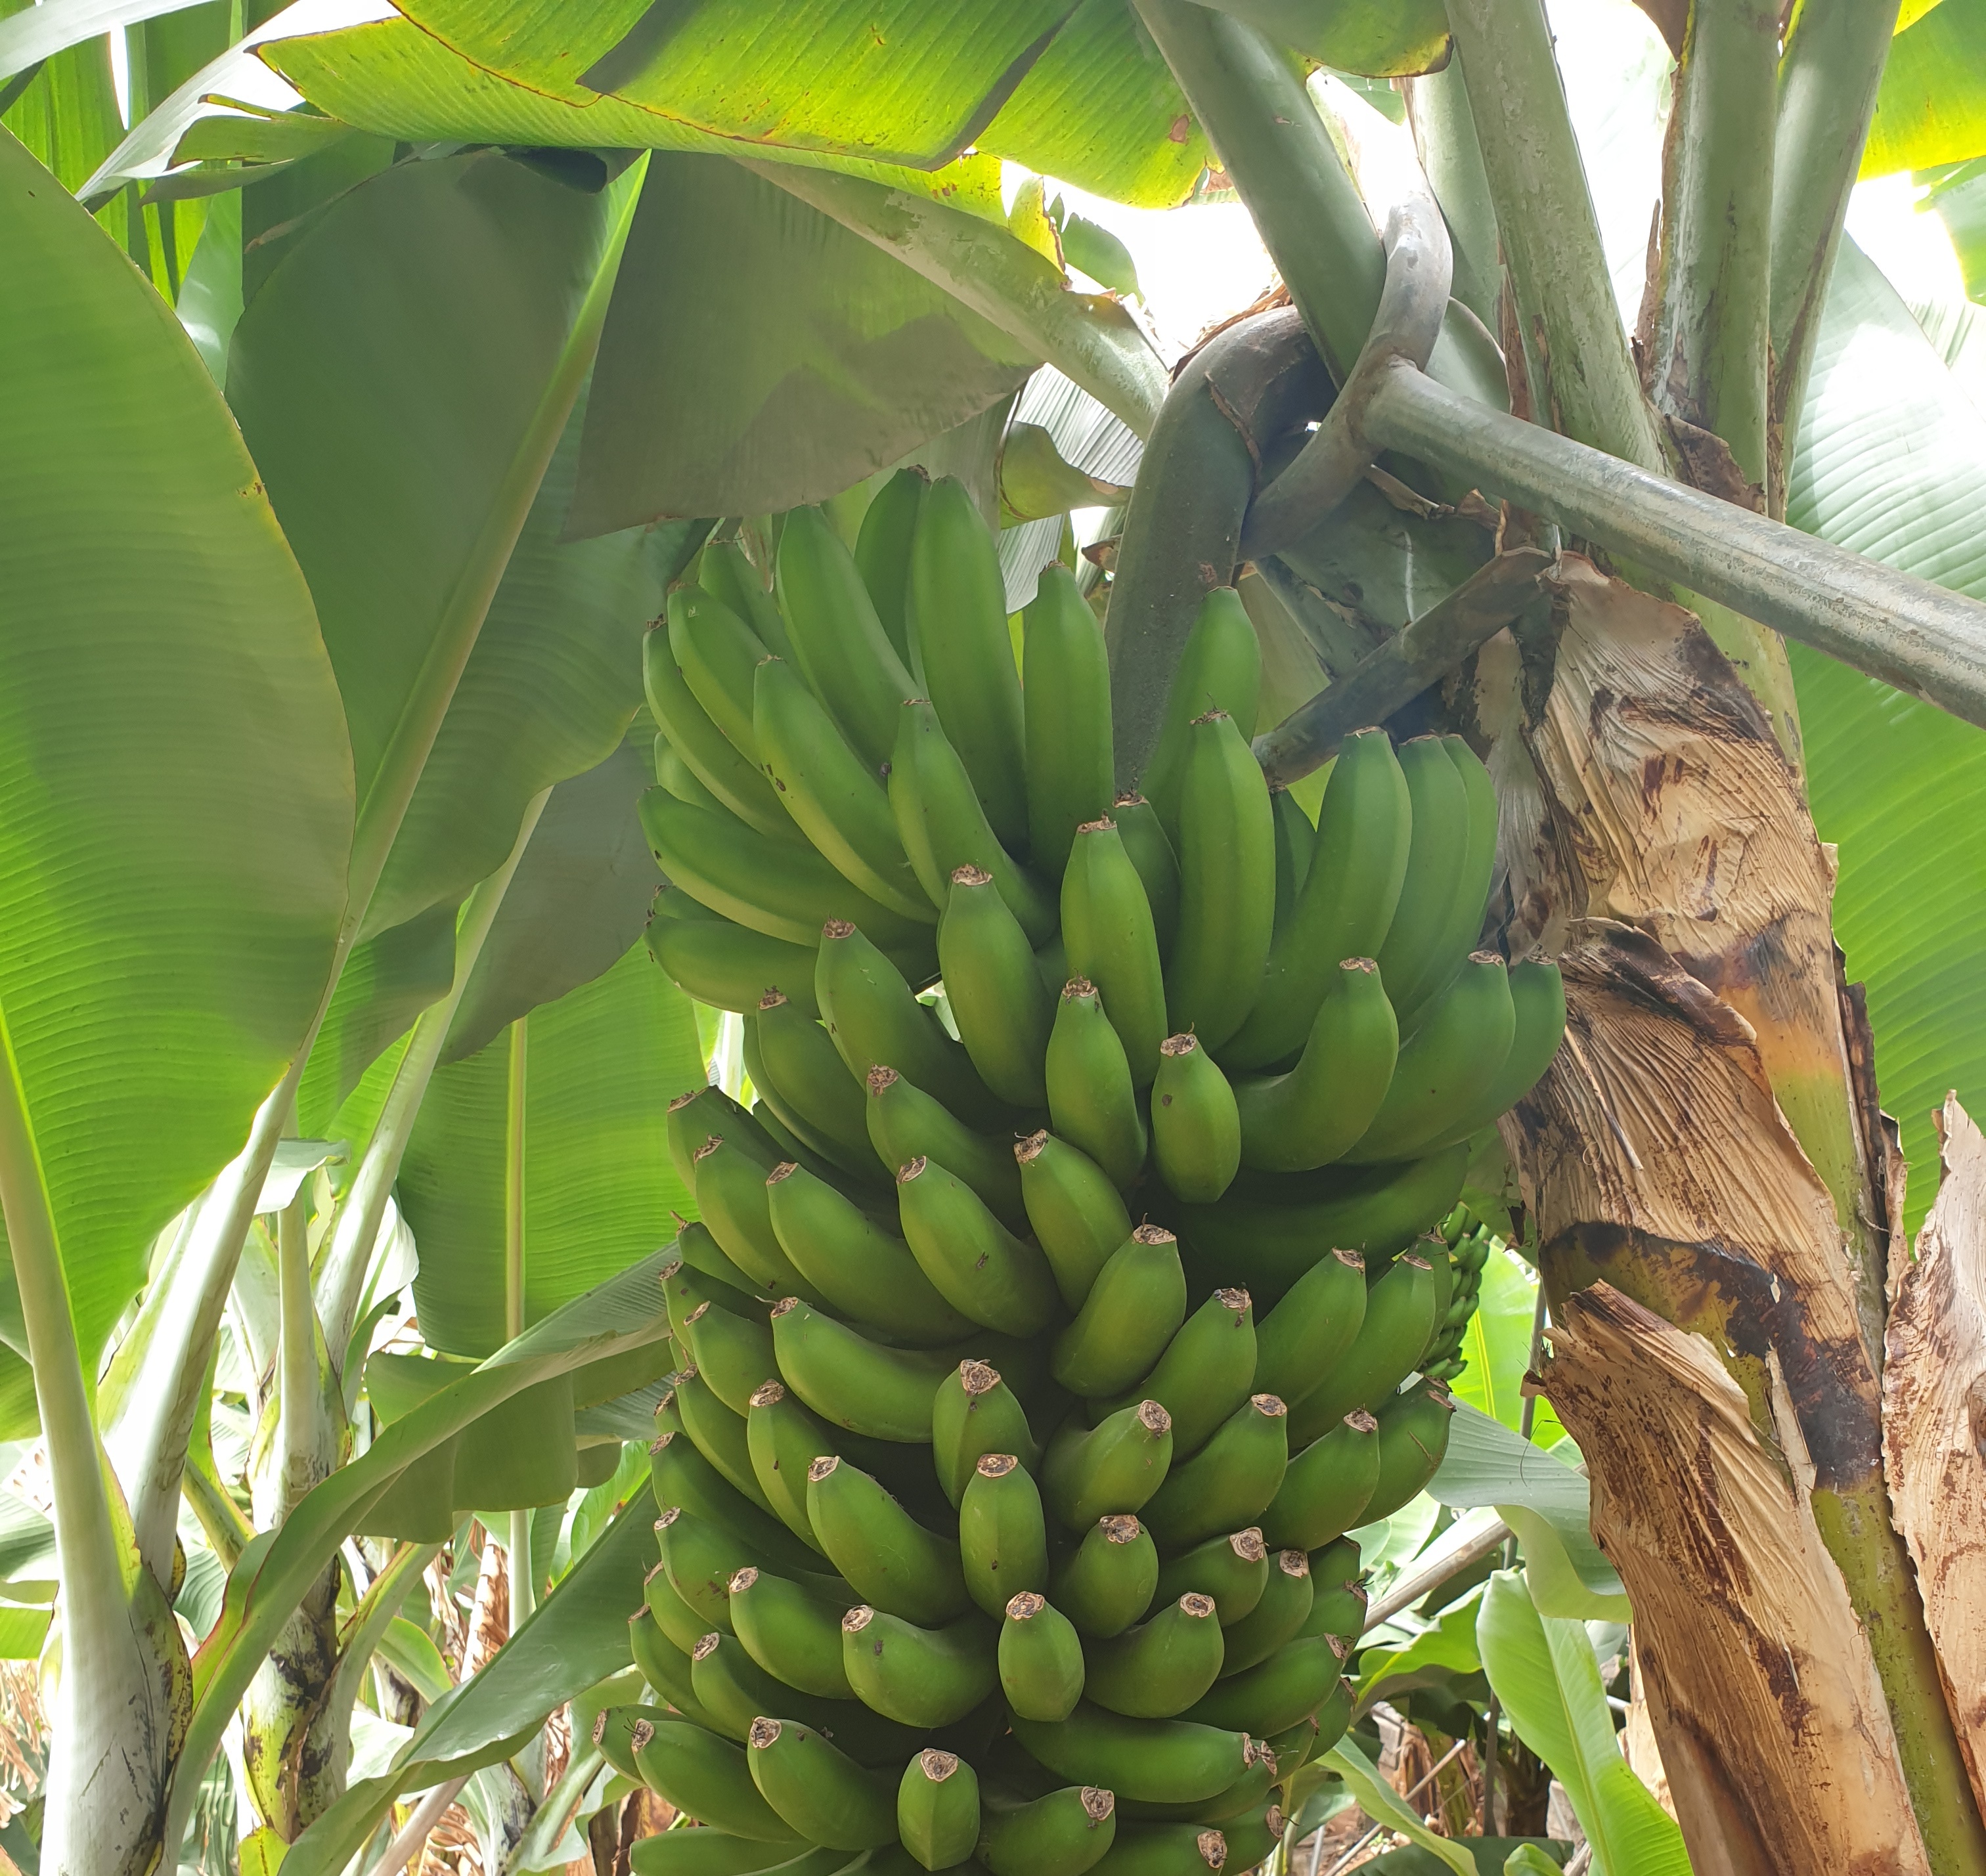
Label: Cut